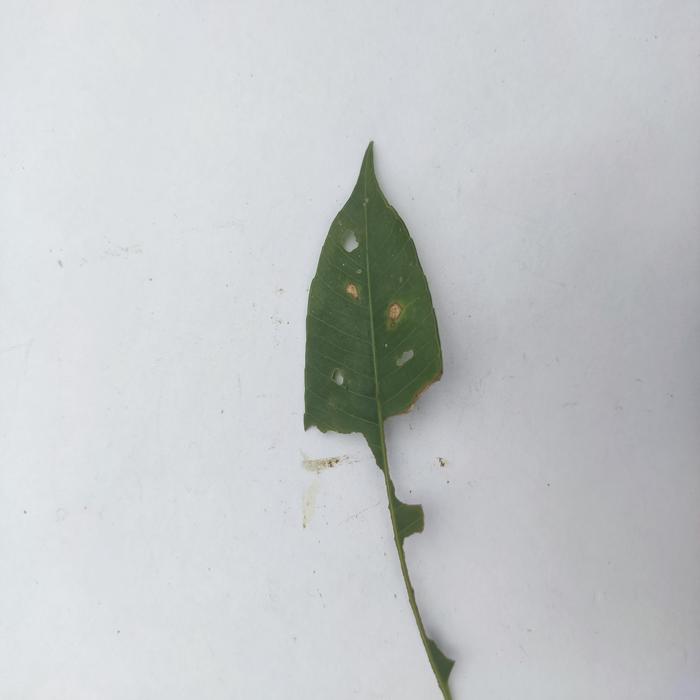
Crop: Hog Plum
Leaf condition: Caterpillars_Infestation